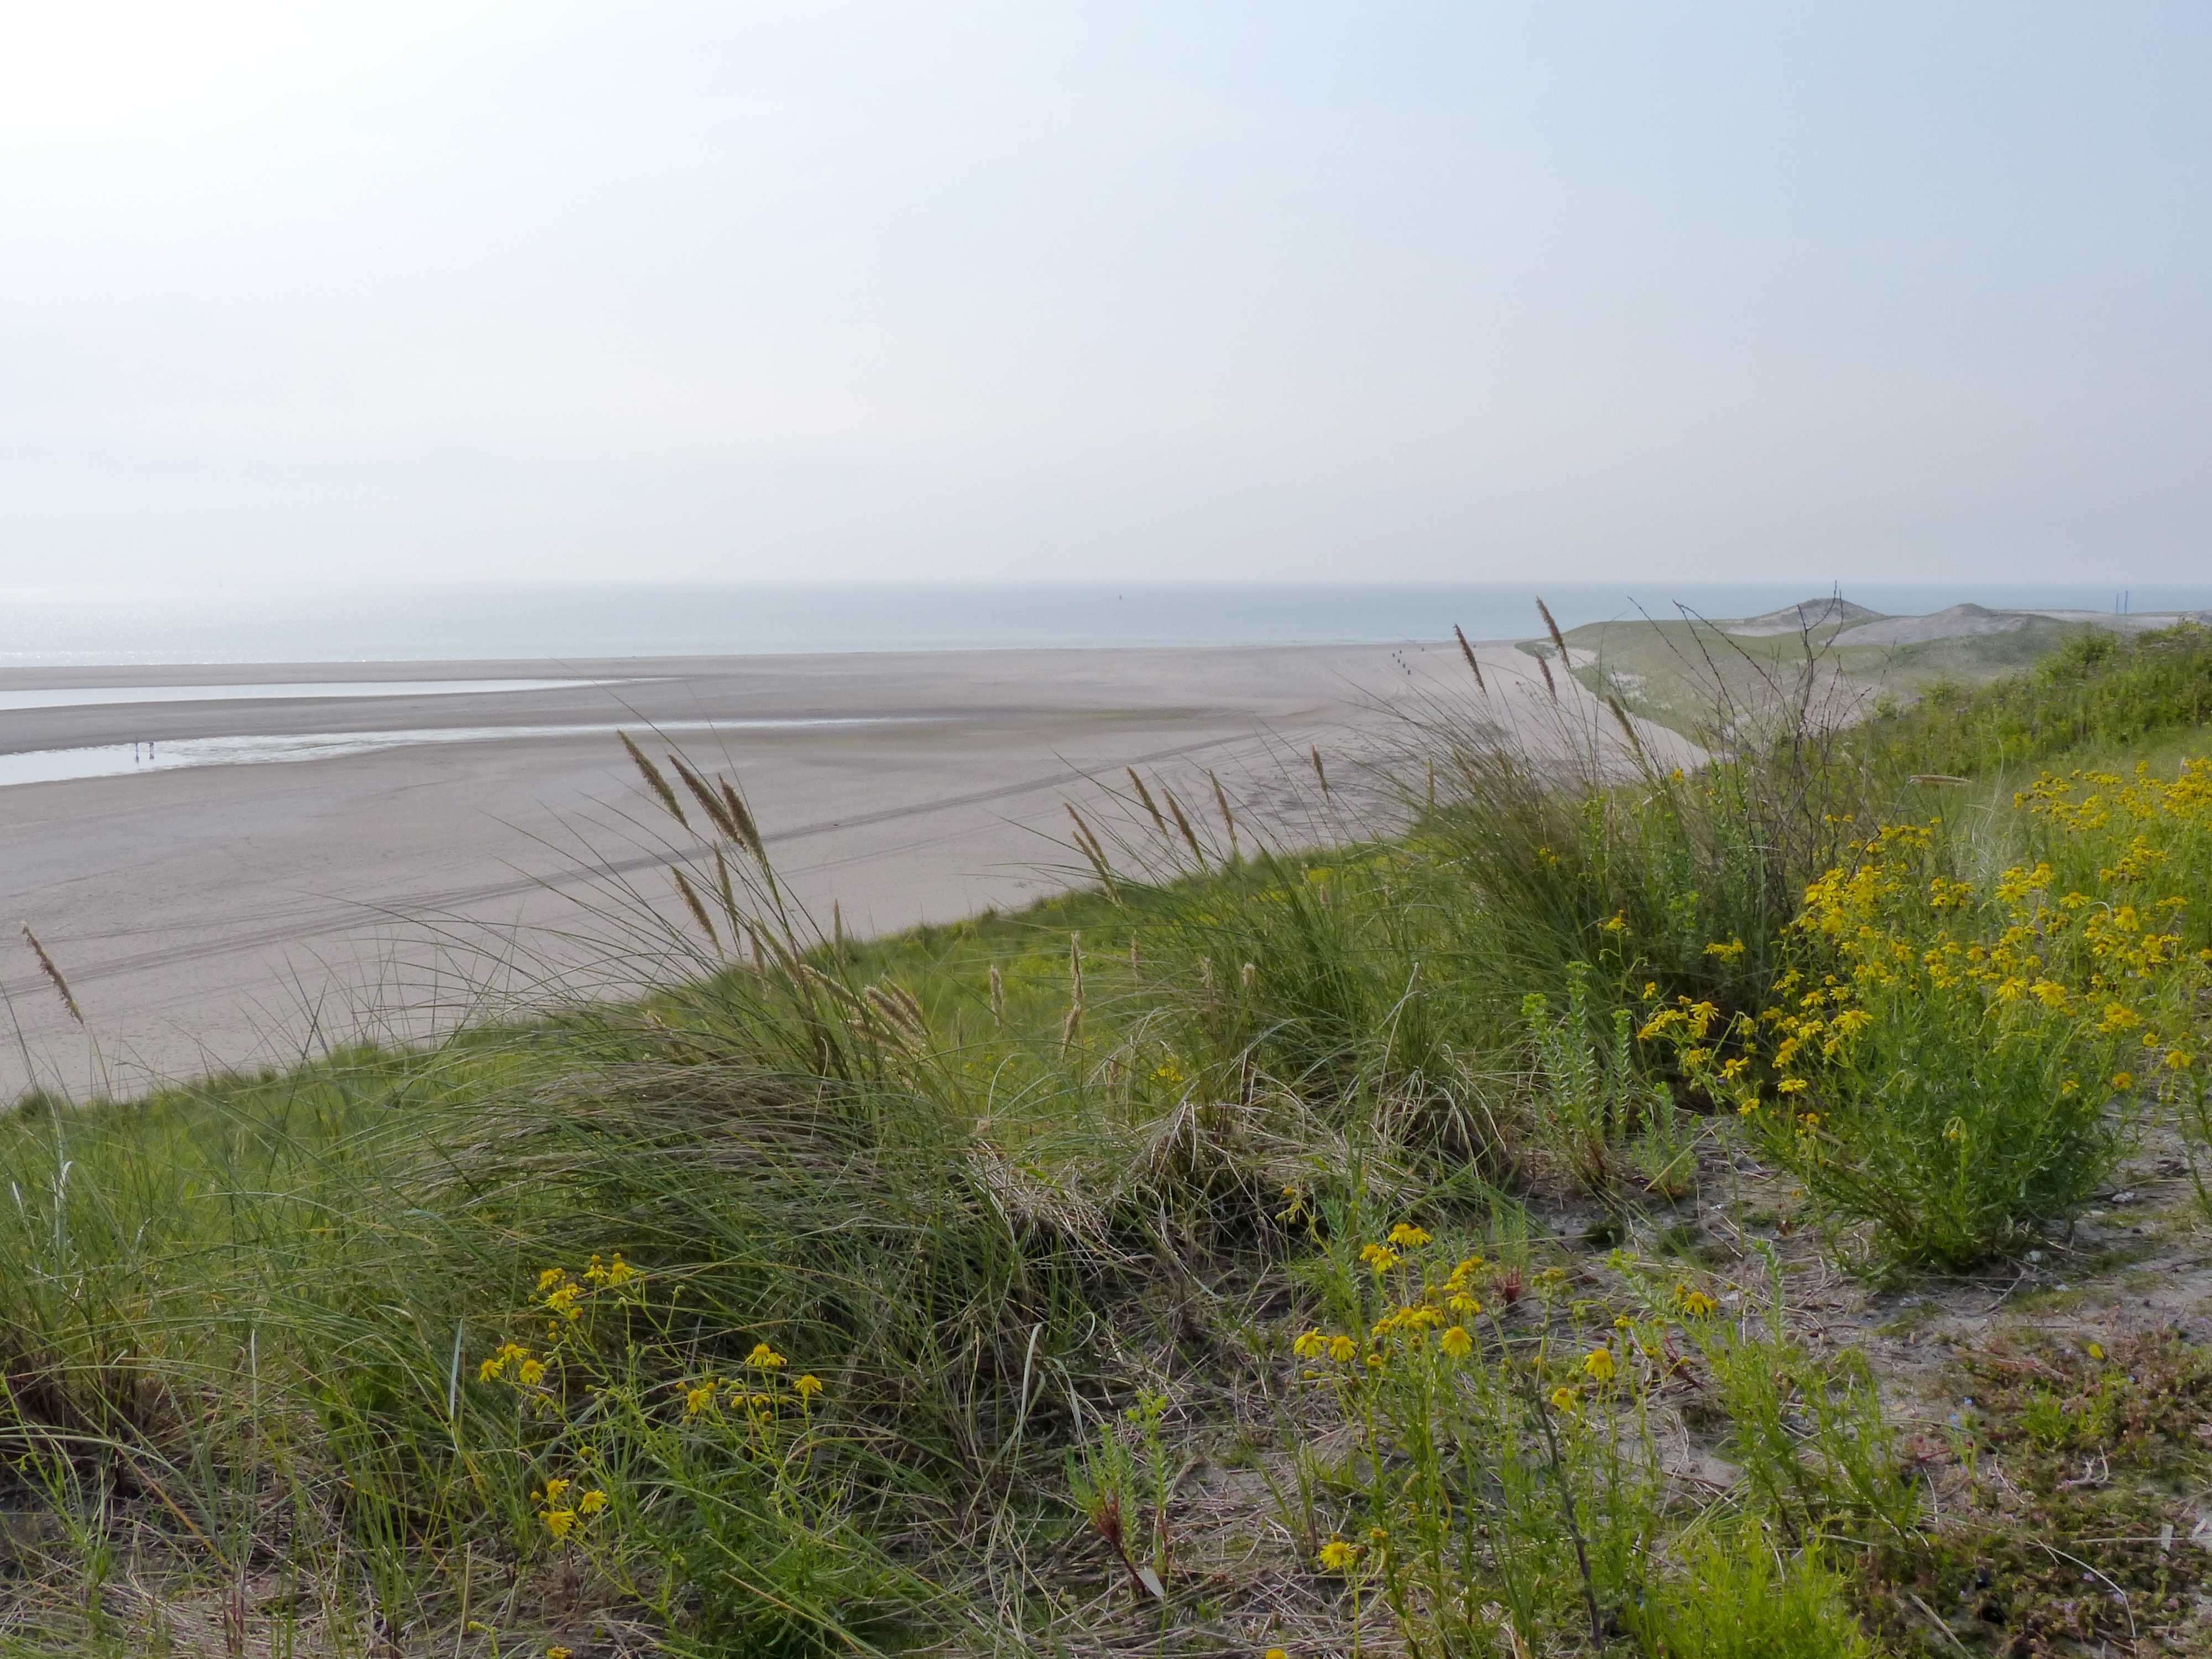
beach, sea, coast, grass, sand, ocean, horizon, marsh, prairie, hill, shore, cliff, clear, bay, reservoir, terrain, holland, rotterdam, wetland, day, habitat, leica, loch, maasvlakte, ecosystem, natural environment, grass family